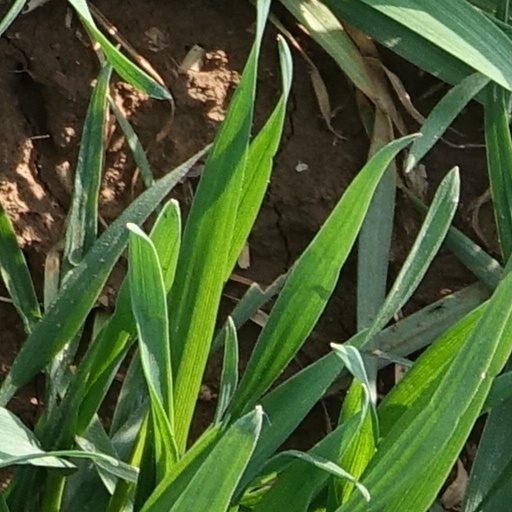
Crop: wheat